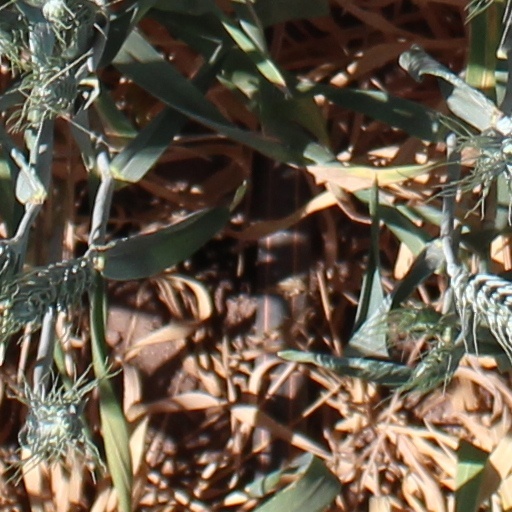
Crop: wheat